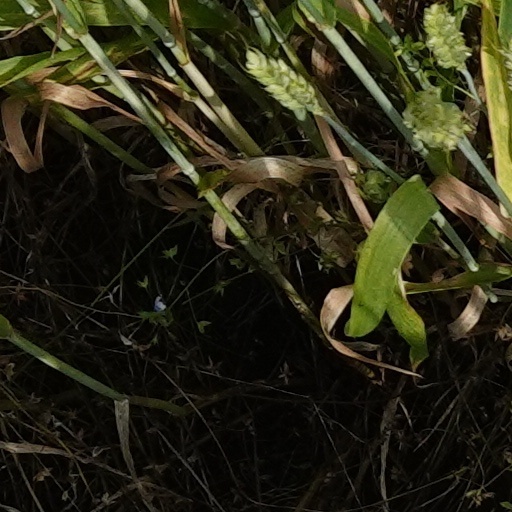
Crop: wheat